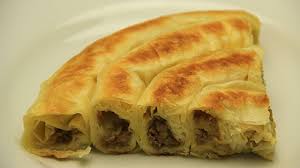
Yemek: borek